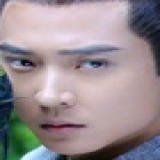
diễn viên Trương Đan Phong